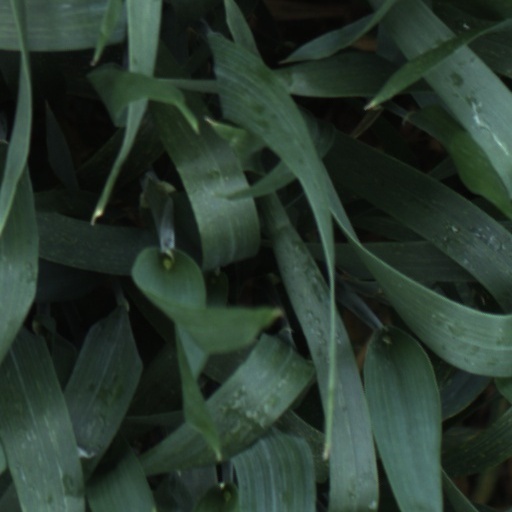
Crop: wheat